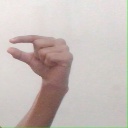
अक्षर: ग